Censorship of YouTube

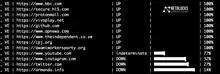
NetBlocks showing blocks of Instagram, Twitter and YouTube on January 21, 2019

During the Venezuelan presidential crisis of 2019, YouTube has been heavily censored regularly by Venezuela's state-owned internet service provider, CANTV. The blocking of YouTube and social media websites by the Venezuelan government were intended to suppress information relating to Juan Guaidó and the pro-opposition National Assembly. This mainly affects the access of streaming platforms like Periscope, YouTube, Bing, and other Google services.